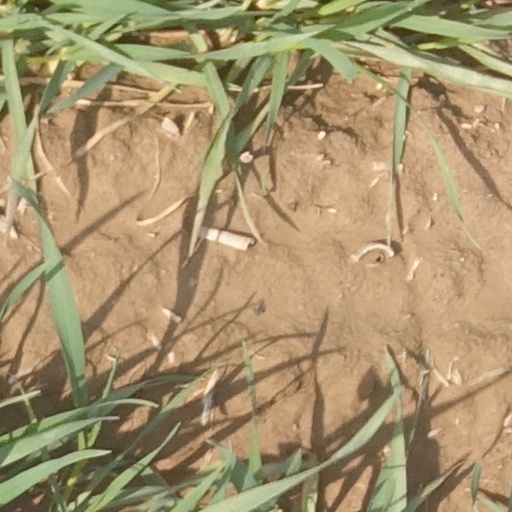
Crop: wheat